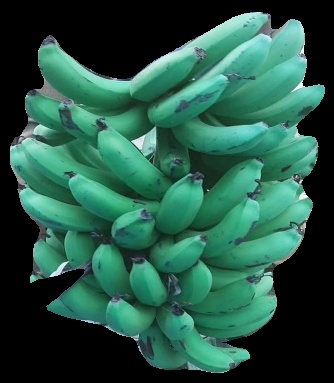
Variety: pachbale
Grade: grade3